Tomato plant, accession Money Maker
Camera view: tilt-top (135 deg); turntable rotation: 60 degrees
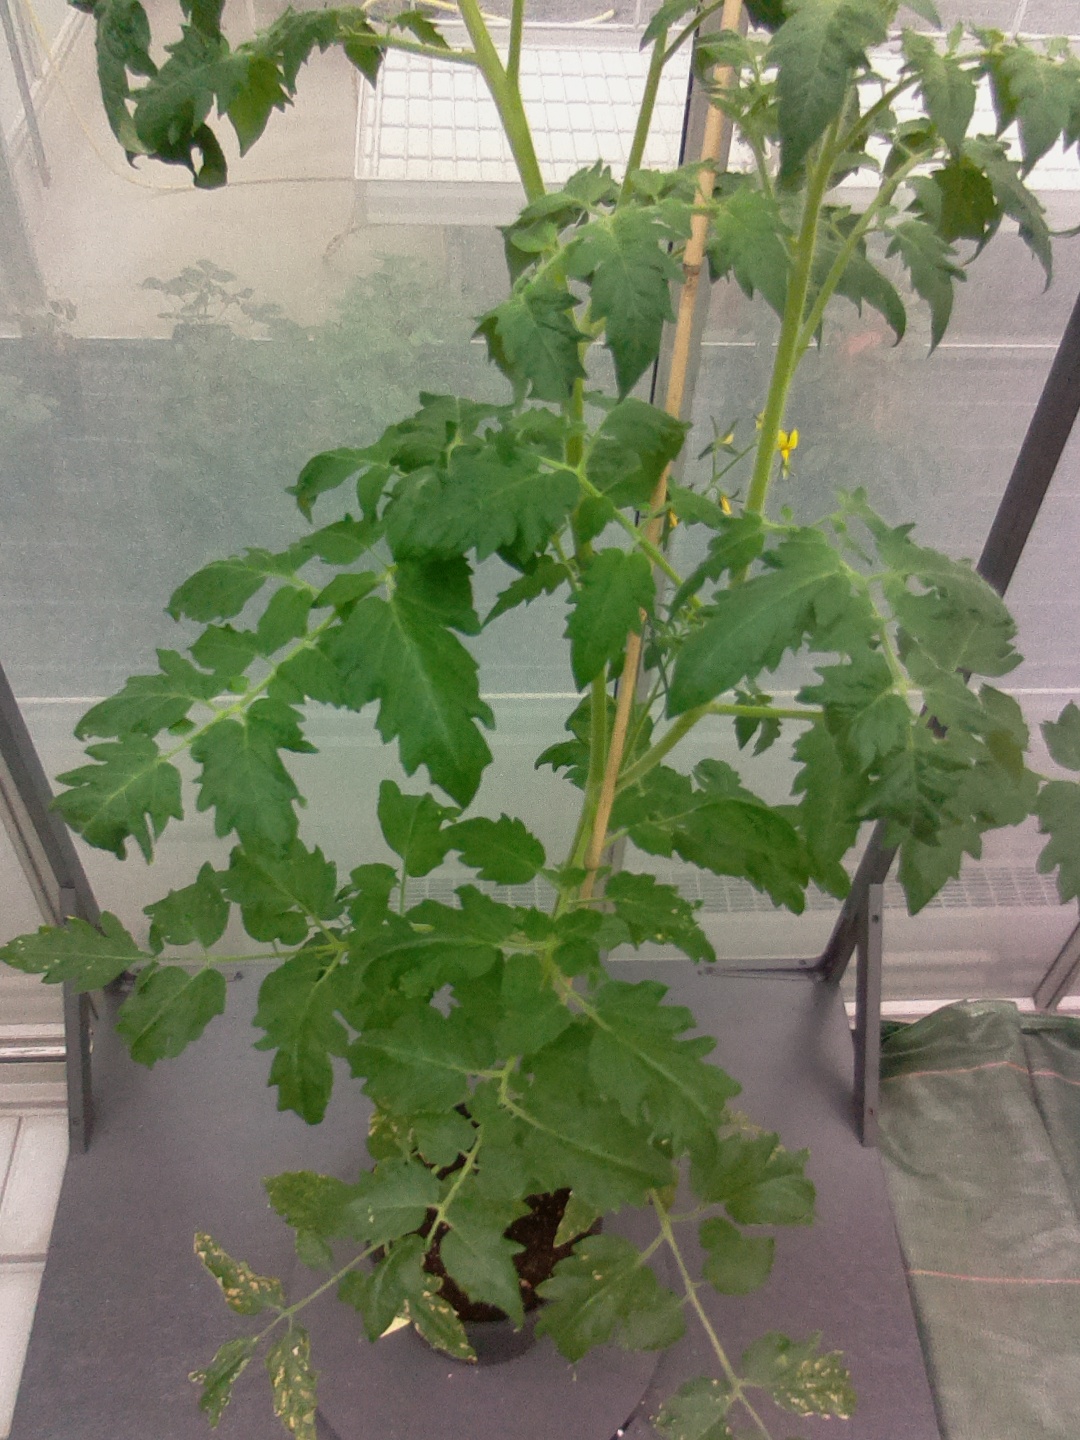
BBCH growth stage 69: End of flowering, 90%-100% of flowers open, more petals falling